KriArj Entertainment

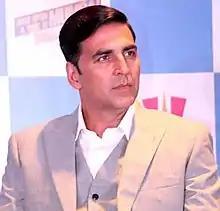
Akshay Kumar has played leading roles in three films starting with Rustom.

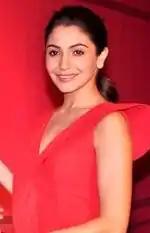
Anushka Sharma has played leading role in Pari.

There were some controversies surrounding the company's involvement in the productions of "", "Batti Gul Meter Chalu", "Fanney Khan", and "Kedarnath", but not much information about these is publicly available. The production house ceased operations in 2018 after its last production venture, "Fanney Khan".